Carmignano

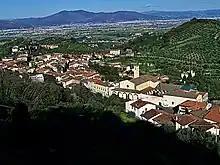
View of Carmignano

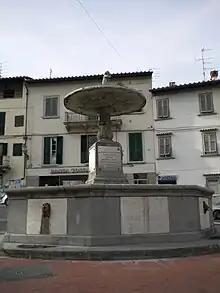
Child fountain

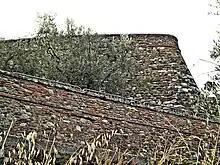
The fortress ("Rocca")

Carmignano is a "comune" (municipality) in the province of Prato, part of the Italian region Tuscany. It is located about west of Florence and about southwest of Prato. It is the centre of the wine region of the same name. It has 14,577 inhabitants.